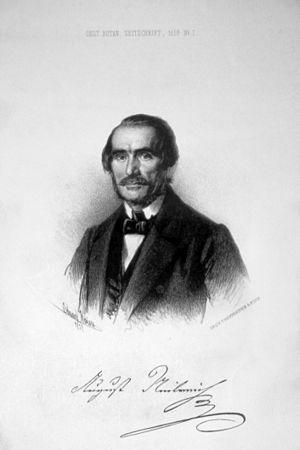
August Neilreich, est un avocat autrichien et un botaniste.